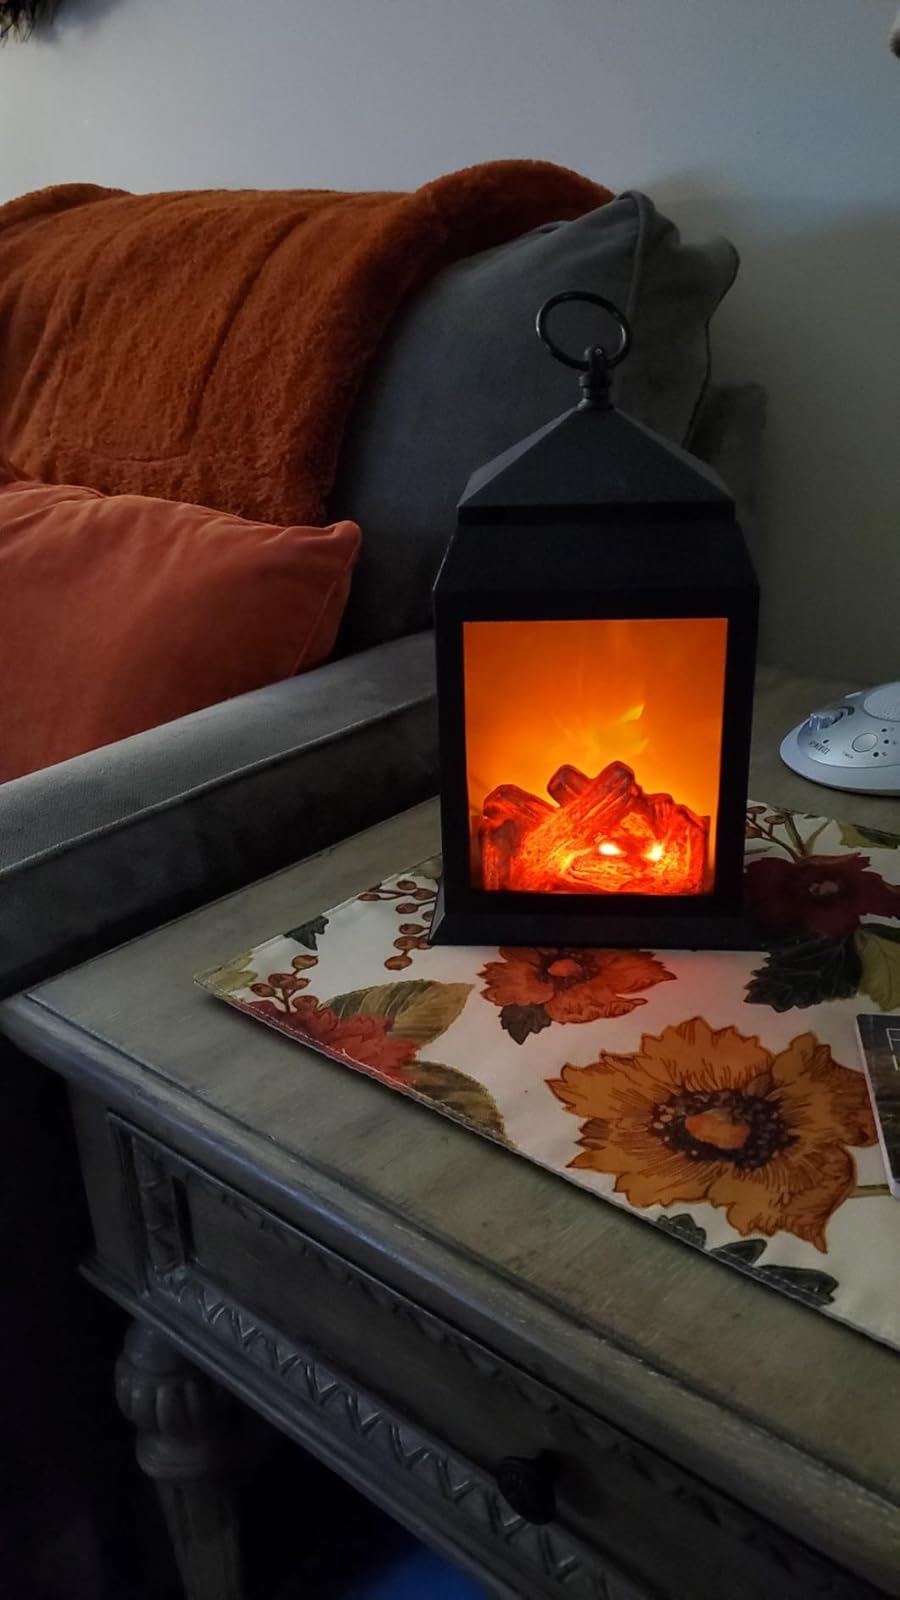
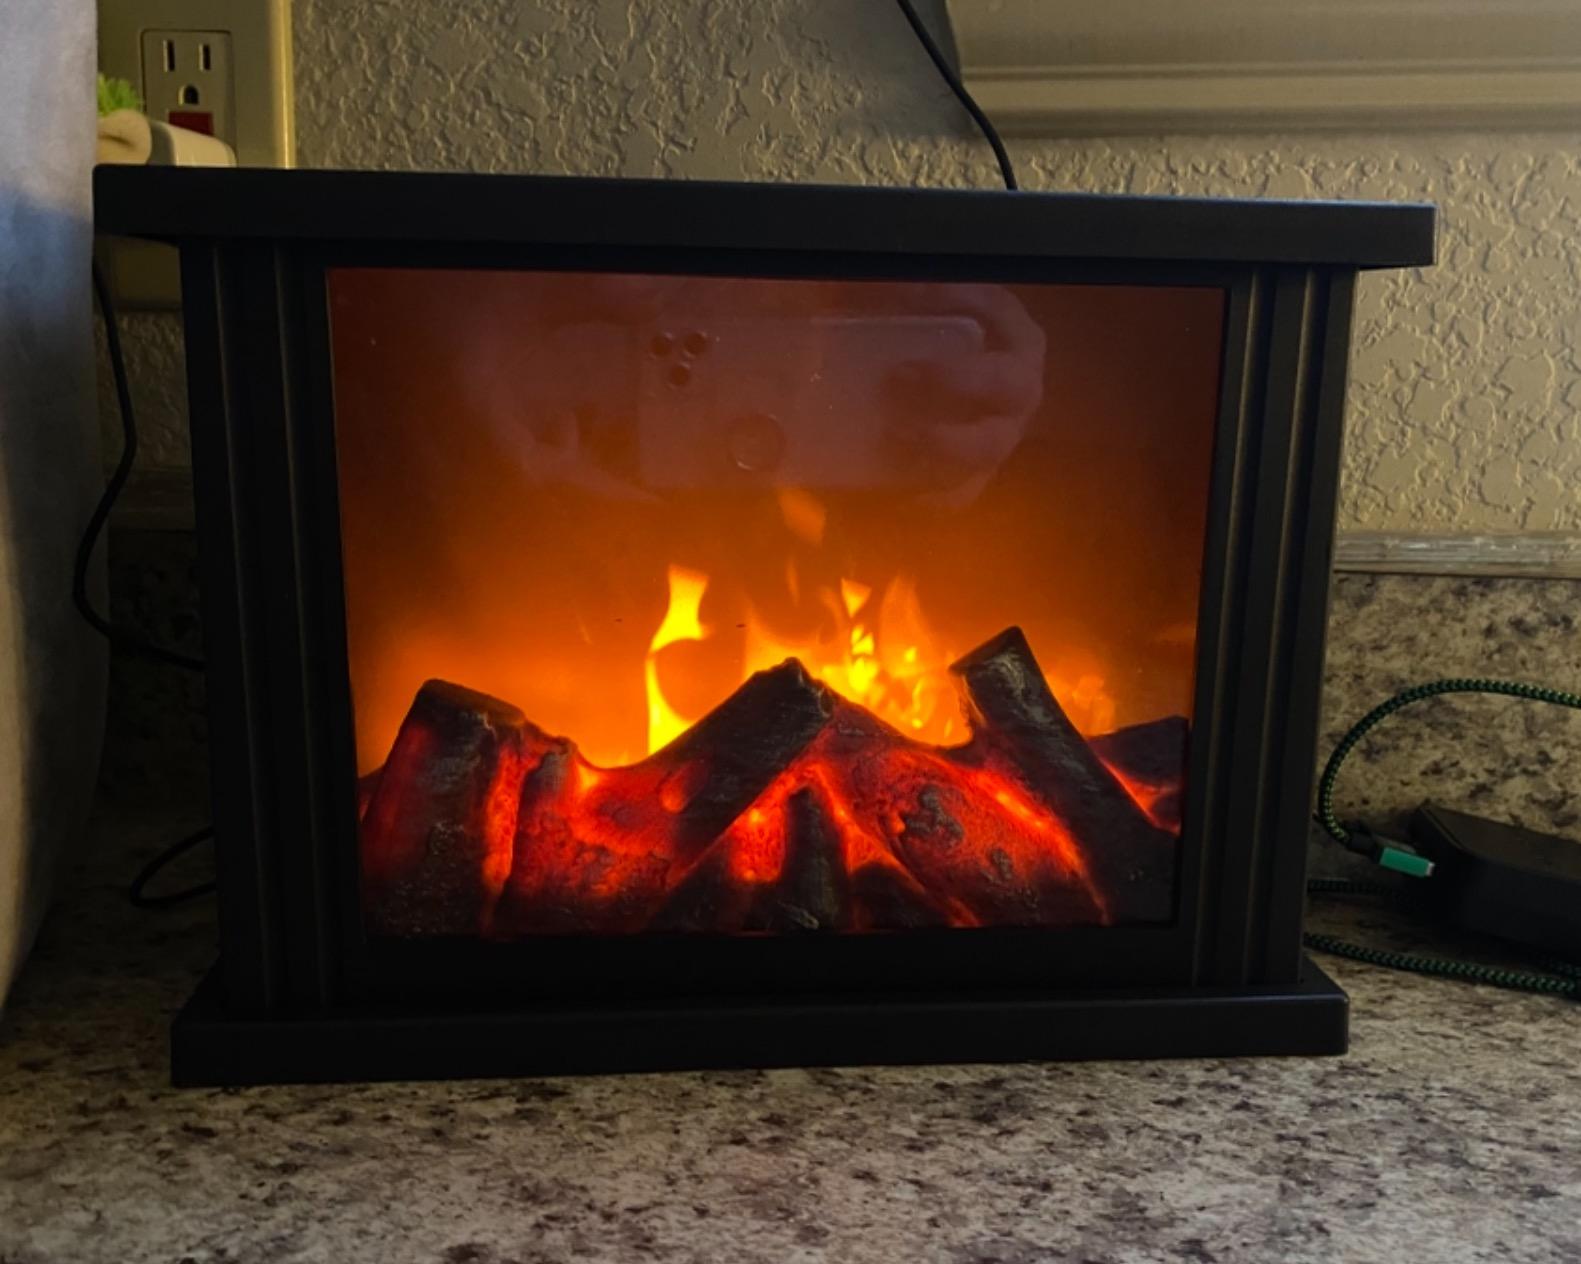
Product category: lantern
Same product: no